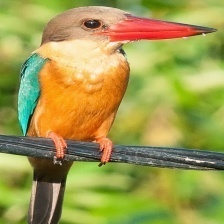
Species: STORK BILLED KINGFISHER
Scientific name: PELARGOPSIS CAPENSIS